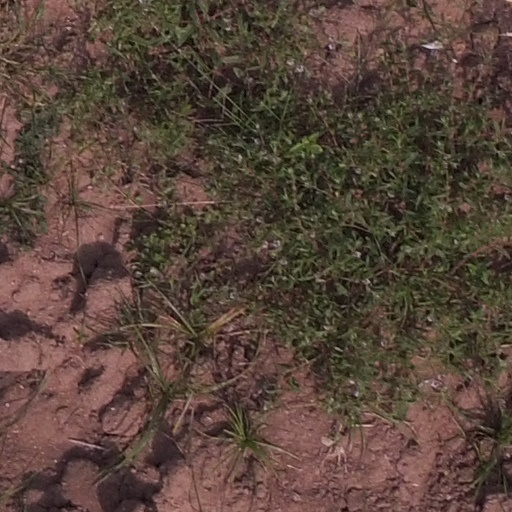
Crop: maize; corn